La virgen negra

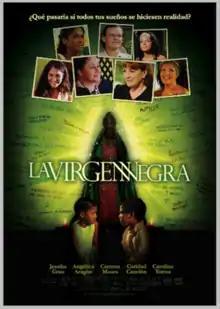
"La virgen negra" theatrical poster

La virgen negra ("The Black Virgin") is a Venezuelan comedy film mixed with romance and magic realism. It is the first movie of the 25-year-old filmmaker Ignacio Castillo.